Ohio High School Speech League

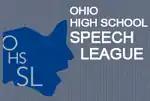
OHSSL logo

The Ohio High School Speech League (OHSSL) is the body that organizes high school forensic competition in the state of Ohio. The OHSSL provides all of the National Forensic League events, but also provides several other events including Declamation. In the 2001-2002 season, Impromptu Speaking was added as an experimental event. The following year Impromptu was made an official OHSSL event. Following the 2013-2014 season, Impromptu was removed as an OHSSL event. OHSSL also offers many other common events such as debate (Public Forum, Policy, Congress, and Lincoln-Douglas) and IE events such as International and United States Extemporaneous Speaking, Duo Interpretation, Dramatic Interpretation, Humorous Interpretation, Program Oral Interpretation, and Original Oratory. Each of the state districts takes part in a district tournament, called "Littles", where a set number of people can move on to compete in the State Championship.